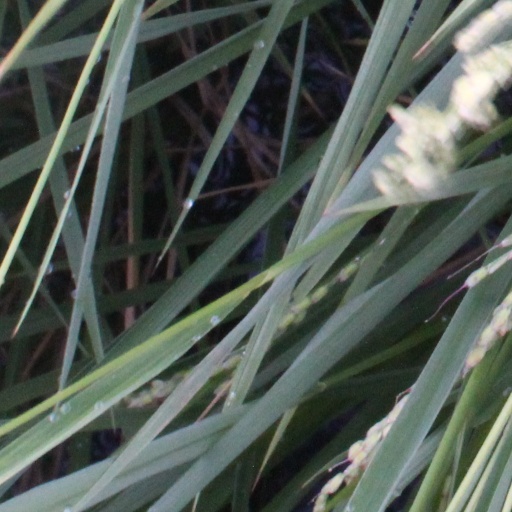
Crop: rice